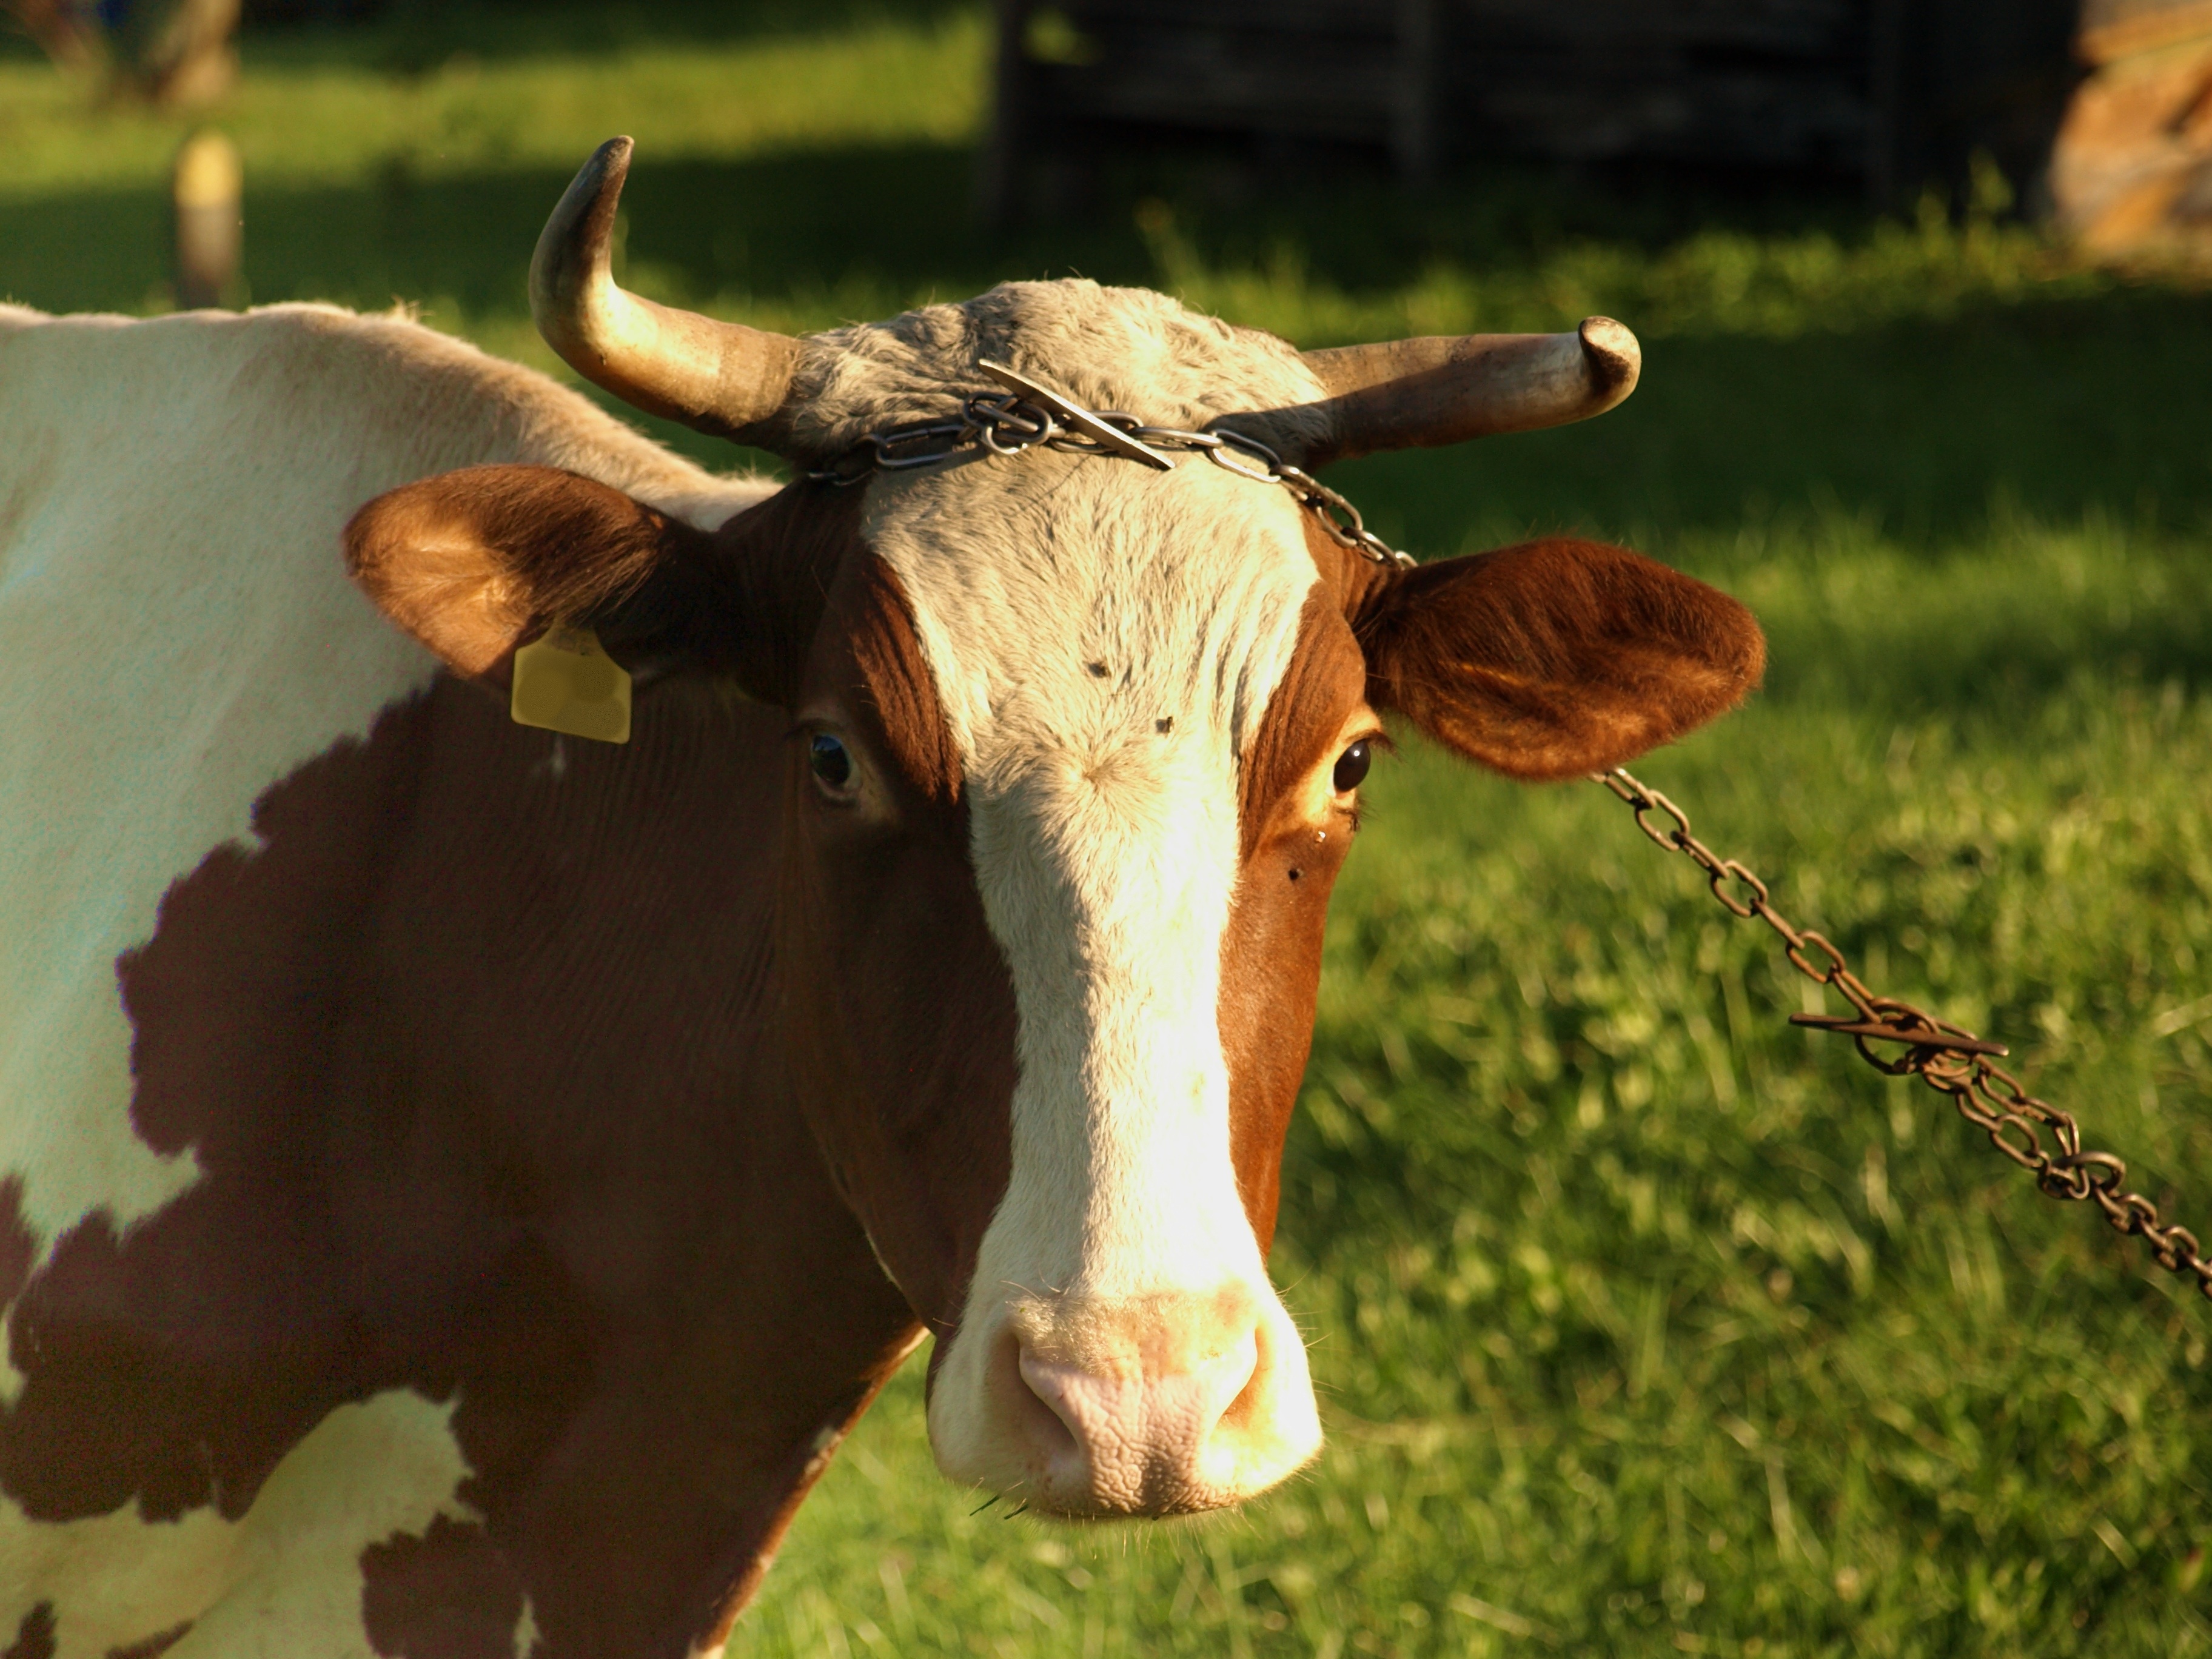
nature, grass, field, farm, meadow, chain, flower, animal, village, horn, cow, pasture, mammal, agriculture, bull, spotted, eyes, breed, ox, rural area, tied, pasture land, dairy cow, animal breeding, single animal, cattle like mammal, texas longhorn